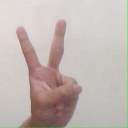
अक्षर: क